Mazirian the Magician

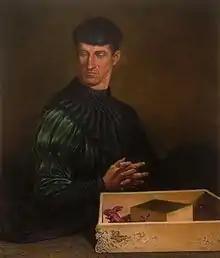
A depiction of Mazirian.

Mazirian the Magician paces through his enchanted garden, wrestling with the problem of how to invest the humanoid creatures he has created in vats with intelligence. The secret is held by the sorcerer Turjan, who has kept the secret to himself despite his imprisonment, reduction in size, and torment by a small, vicious dragon.